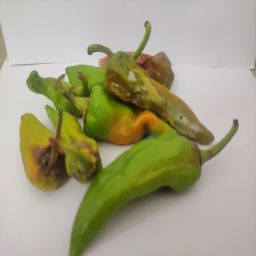
Crop: New Mexico Green Chile
Quality: Damaged